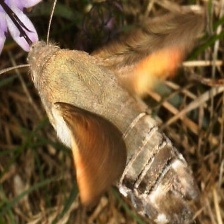
Species: HUMMING BIRD HAWK MOTH